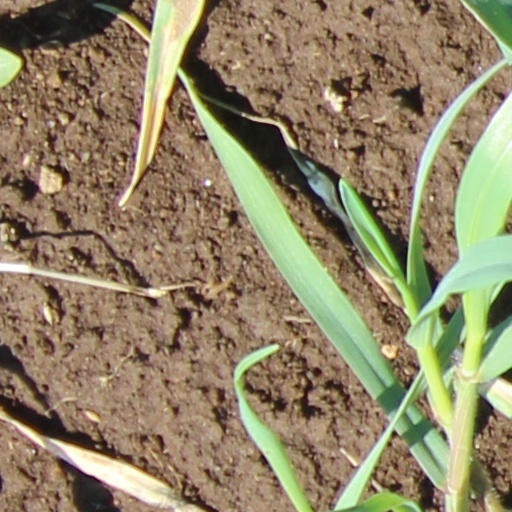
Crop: wheat